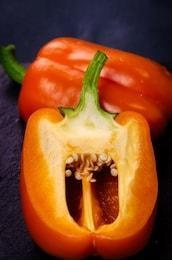
Label: capsicum